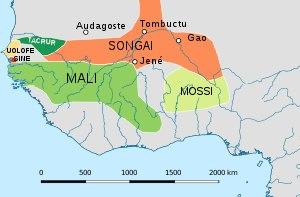
L’Empire du Mali est un État africain médiéval. Fondé au XIIIᵉ siècle par Soundiata Keita, il connut son apogée au XIVᵉ siècle. Il serait à l'origine de la charte du Manden. Il s’étendait et englobait de grande parties des actuels Mali, Guinée, Sénégal, Gambie, Burkina Faso, Côte d’Ivoire, Mauritanie.Ces 7 pays ont gardé des cultures très communes.
Le Mandé, Manden ou encore Manding est une région située en Afrique de l'Ouest, espace compris aujourd'hui entre le Mali, la Guinée, la Côte d'Ivoire, le Burkina Faso, le Sénégal et la Gambie. C'est le principal foyer historique de la communauté mandingue.